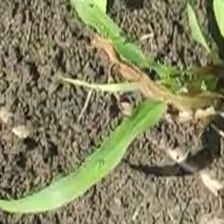
Weed species: Digitaria_SP_(Digitaria Sanguinalis )